Jephtha (Handel)

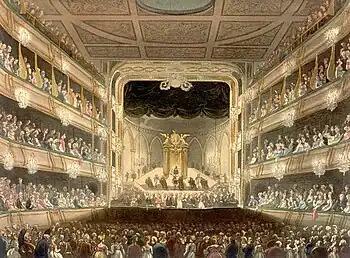
An 1808 engraving of Covent Garden Theatre, where "Jephtha" was first performed, on 26 February 1752

The Israelites have been under the rule of the neighbouring Ammonites for eighteen years and have adopted many of their ways and worship of their gods. They face the loss of their country and their religious identity unless they rebel, as Zebul tells them (Accompanied recitative: "It must be so"). Zebul advises them to recall his half-brother Jephtha from exile so he can lead them to freedom and to repent of their worship of the Ammonites' idols (Air: "Pour forth no more unheeded pray'rs"). The Israelites vow to stop their sacrifices to the Ammonite gods Moloch (a god associated with child sacrifice) and Chemosh and thenceforth to worship Jehovah only (Chorus: "No more to Ammon's god and king"). Jephtha, trusting in his own virtue, agrees to lead the Israelites in battle against their enemies on condition that if he is victorious he will be their leader in peacetime afterwards (Air: "Virtue my soul shall still embrace"). His wife Storgé supports his mission to win freedom for their country but will miss him sorely while he is away (Air: "In gentle murmurs will I mourn"). Iphis, only child of Jephtha and Storgé, is asked by her sweetheart Hamor to marry him soon (Air: "Dull delay, in piercing anguish") but she tells him to prove himself worthy of her by fighting valiantly under her father's command first (Air: "Take the heart you fondly gave"). He agrees to this and the pair look forward to a happy future together after their country has achieved its freedom (Duet: "These labours past, how happy we!") Jephtha, alone, vows to the Almighty that if he is allowed to win victory over Israel's enemies, he will sacrifice to God the first living thing he sees upon his return after the battle (Accompanied recitative: "What mean these doubtful fancies of the brain?") The Israelites implore divine assistance (Chorus:"O God, behold our sore distress"). Jephtha's wife Storgé is unaware of her husband's rash vow but she is experiencing presentiments of tragedy (Air: "Scenes of horror, scenes of woe"). She explains to her daughter that she has had dreams of danger to Iphis, but Iphis attempts to dismiss her mother's nightmares as meaningless (Air: "The smiling dawn of happy days"). The Israelites have sent an embassy to the king of the Ammonites offering peace terms, but it has been rejected. Therefore, Jephtha orders the Israelites to prepare for war and they express their confidence that God will aid them (Chorus: "When His loud voice in thunder spoke").